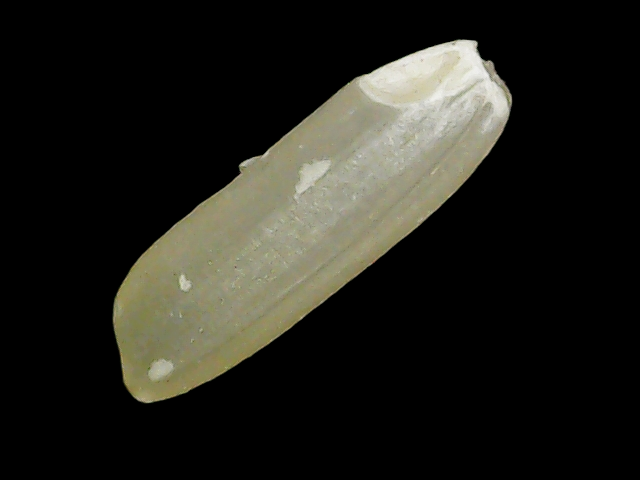
Rice variety: Binadhan11